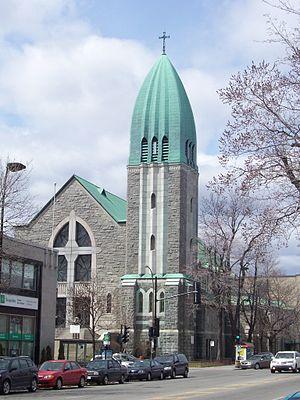
Église Saint-Arsène (Montréal)
L'église Saint-Arsène est une église du quartier La Petite-Patrie à Montréal. Elle est située au 1015 rue Bélanger, à l'angle de l'avenue Christophe-Colomb dans l'arrondissement de Rosemont–La Petite-Patrie.